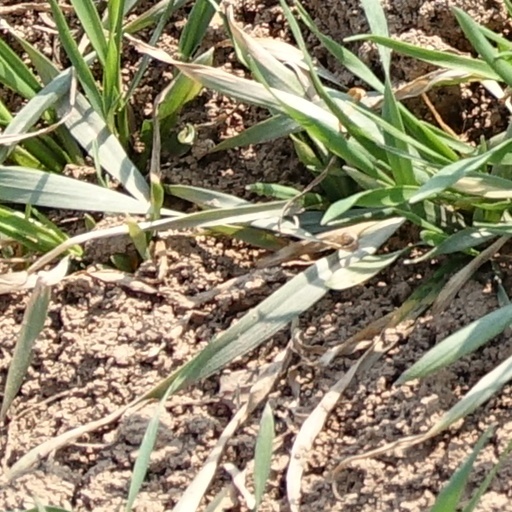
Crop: wheat